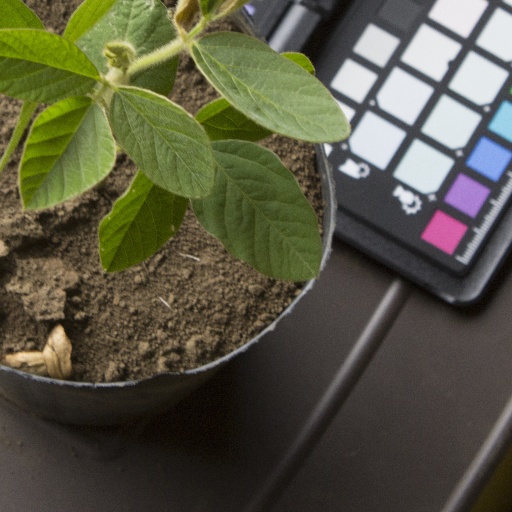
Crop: soybean